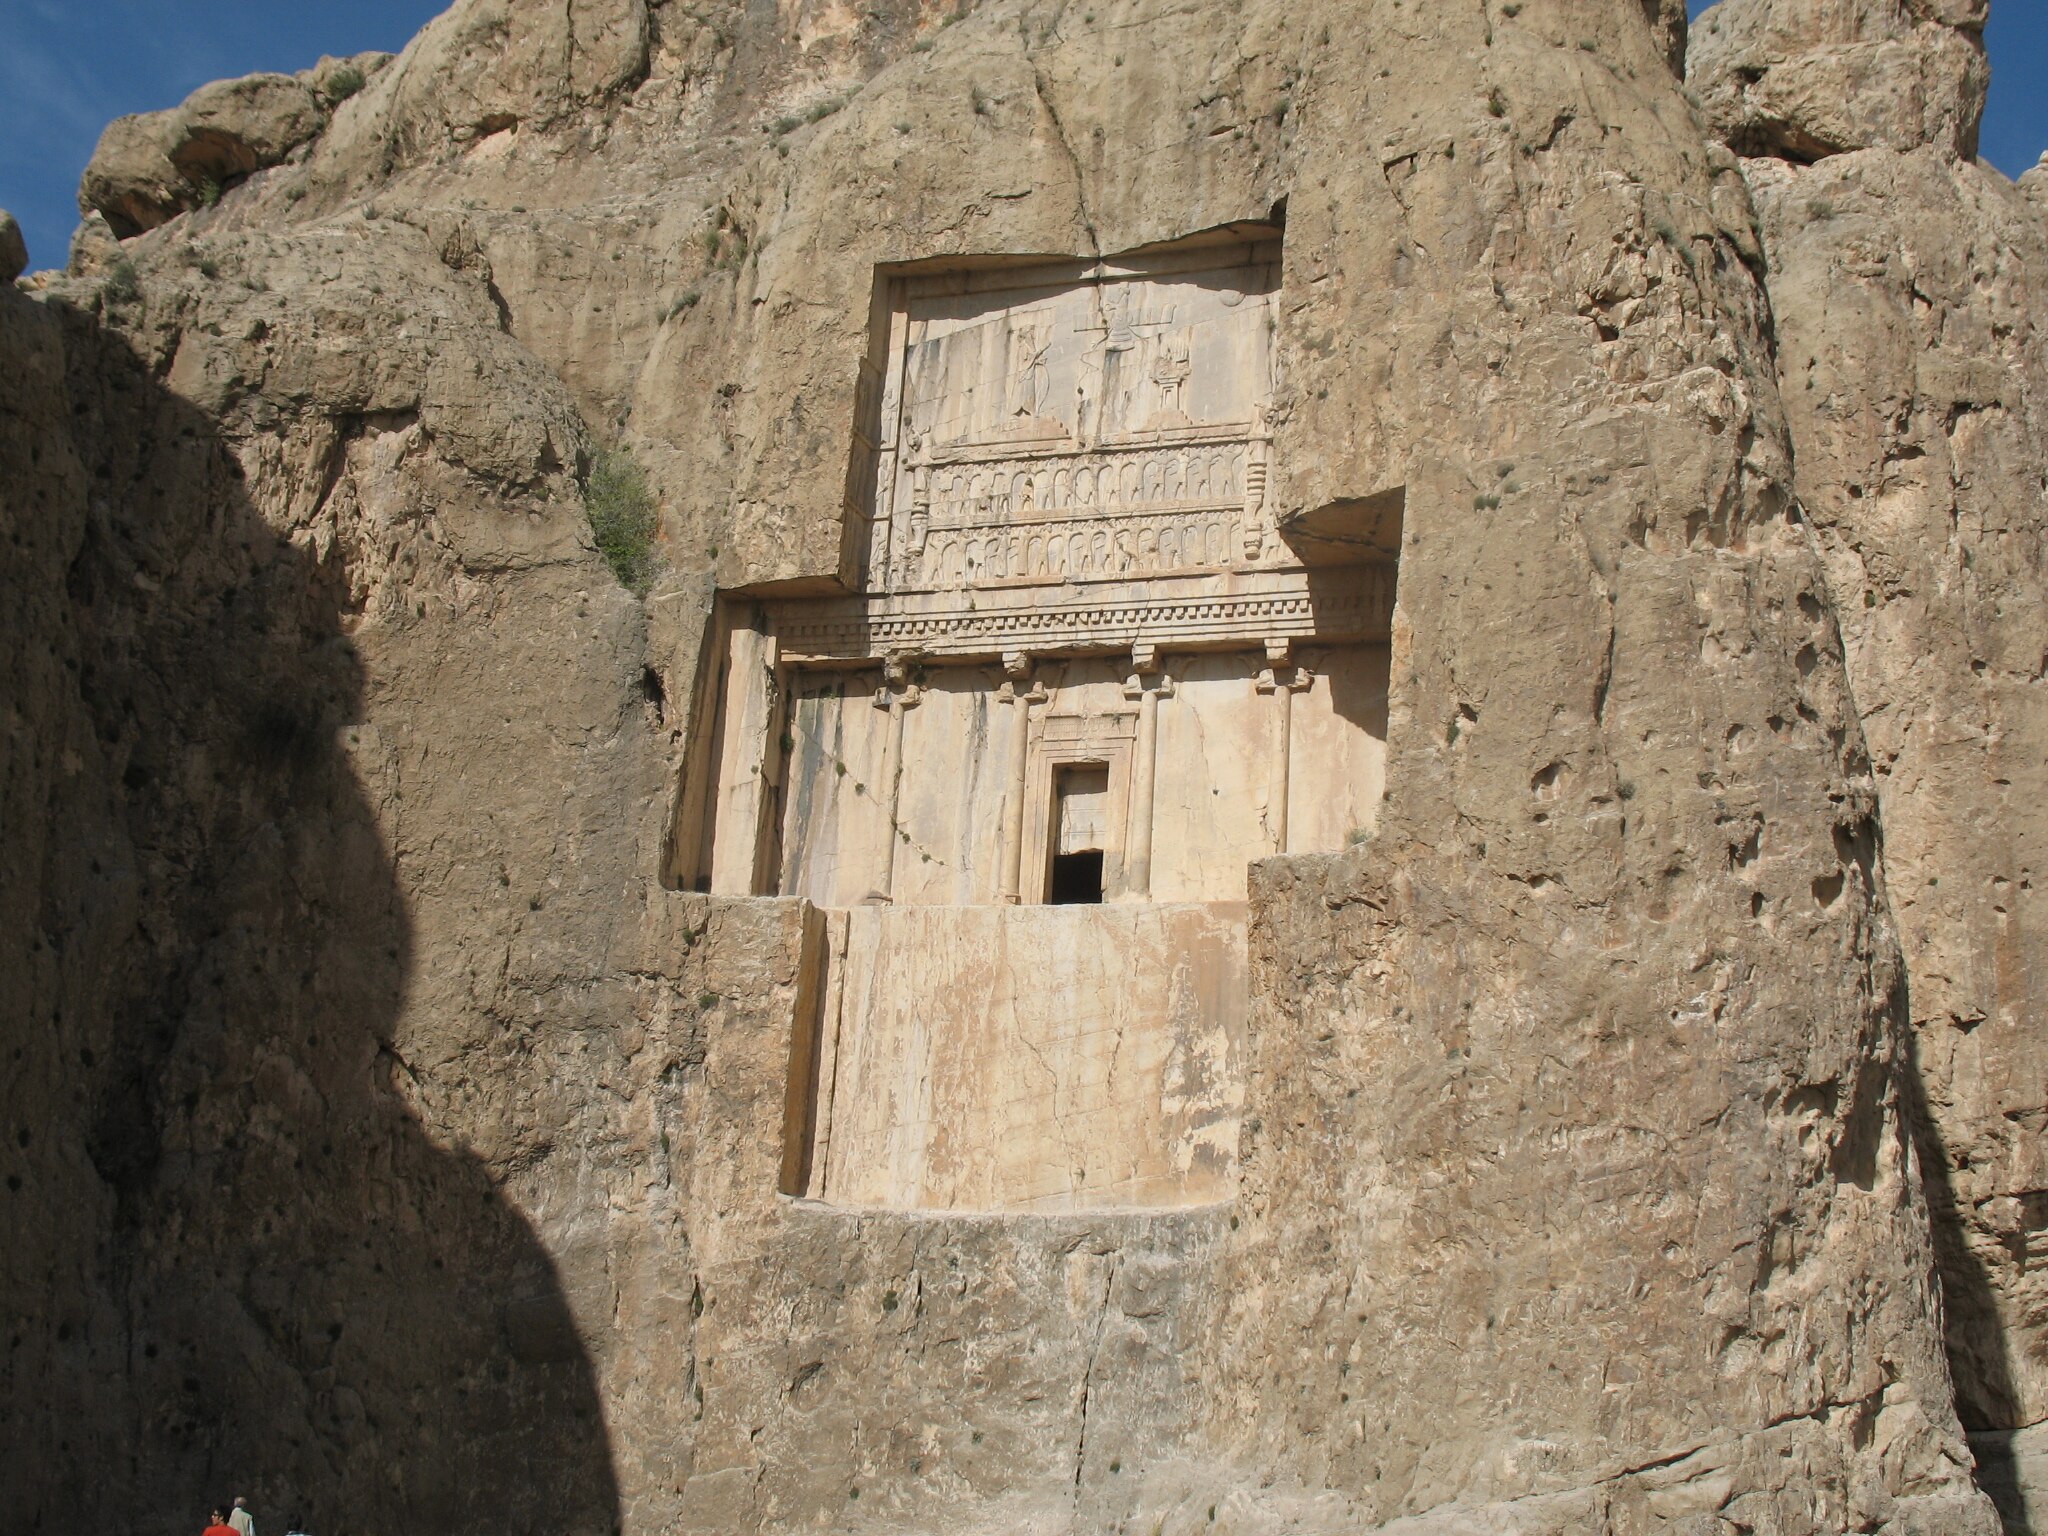
Title: Tomb of Xerxes
Description: Tomb of Xerxes in Naqsh Rostam - آرامگاه خشایارشا در نقش رستم
Date: 2006-03-27
Categories: Taken with Canon PowerShot A620, Tomb of Xerxes I, Self-published work, PD-self